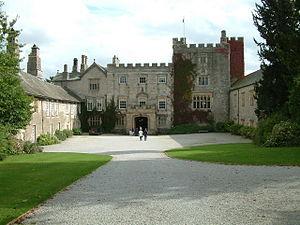
Cette liste des musées de Cumbria, Angleterre contient des musées qui sont définis dans ce contexte comme des institutions qui recueillent et soignent des objets d'intérêt culturel, artistique, scientifique ou historique. leurs collections ou expositions connexes disponibles pour la consultation publique. Sont également inclus les galeries d'art à but non lucratif et les galeries d'art universitaires. Les musées virtuels ne sont pas inclus.